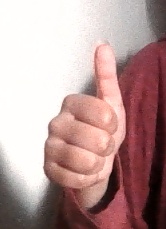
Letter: aleff